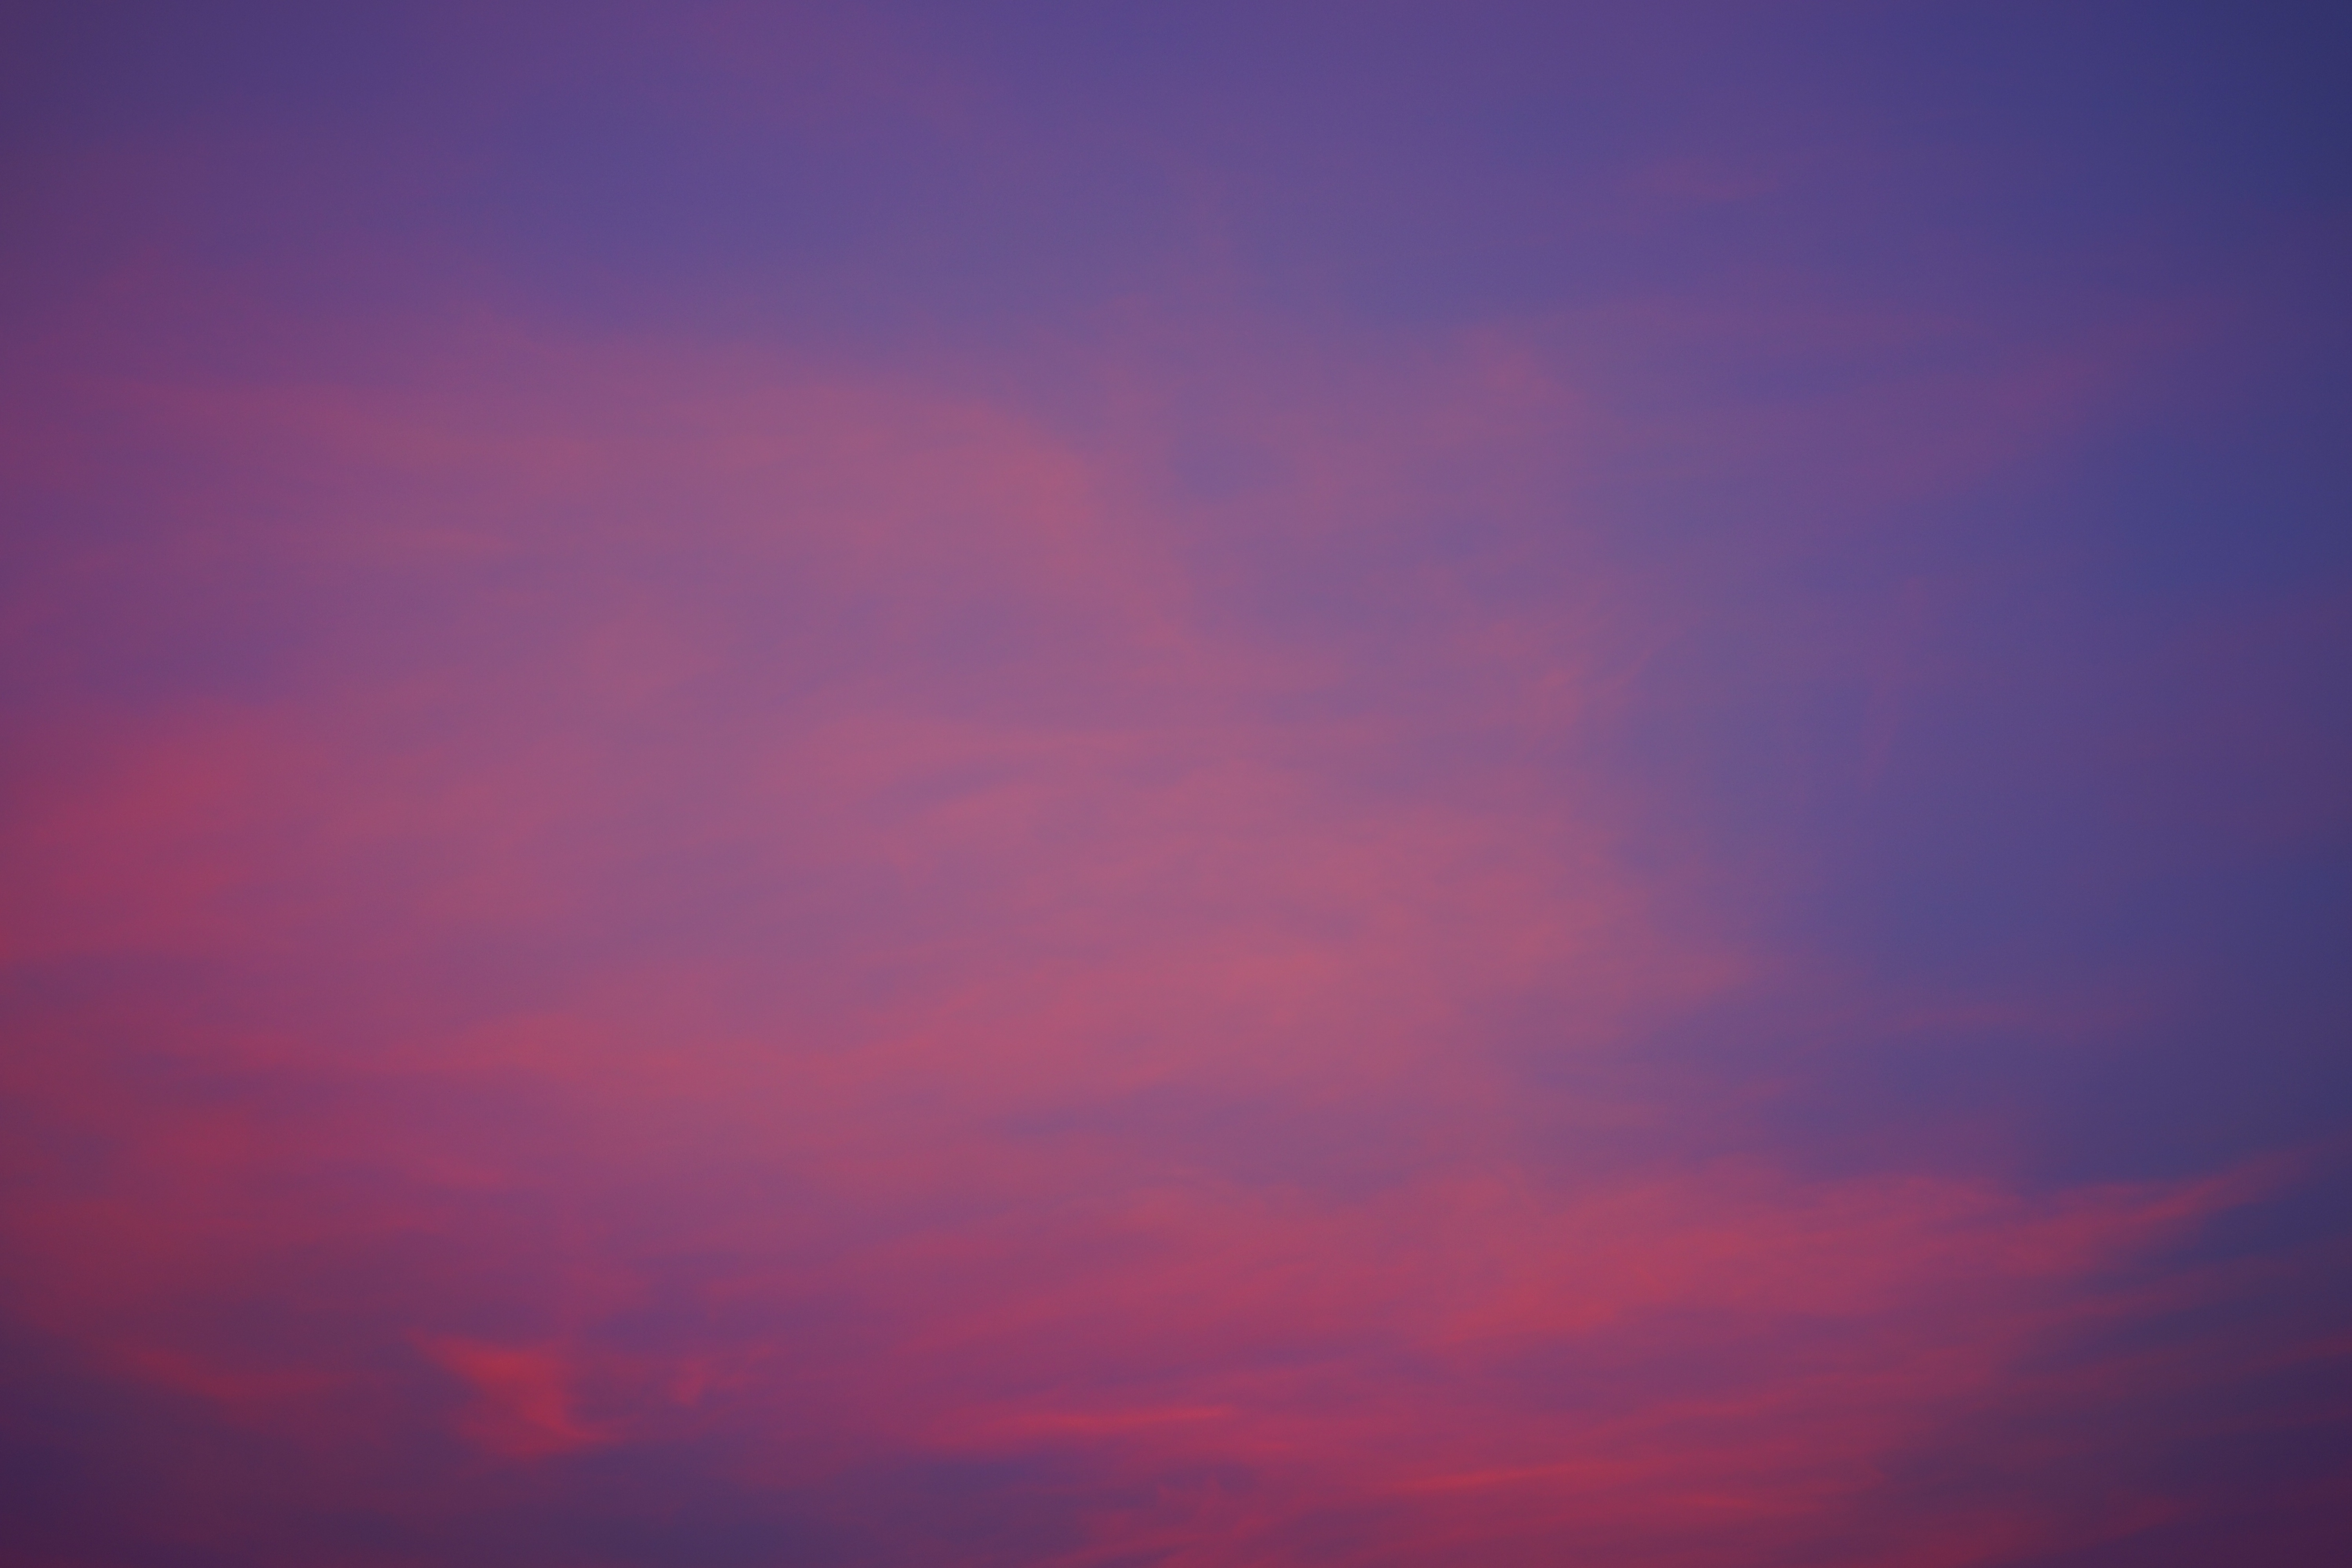
horizon, cloud, sky, sunrise, sunset, dawn, atmosphere, dusk, evening, red, romance, blue, pink, reddish, afterglow, pastellfarben, red sky at morning